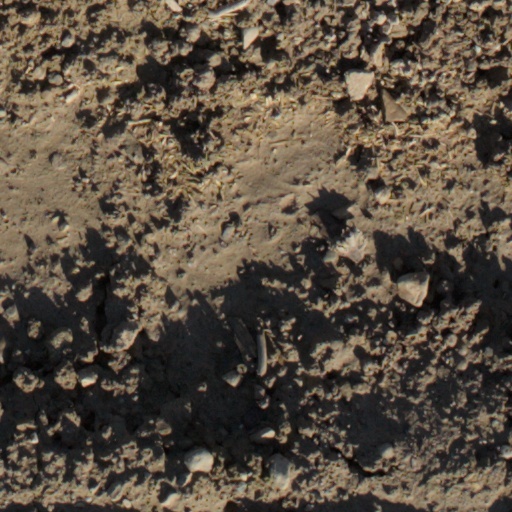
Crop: wheat